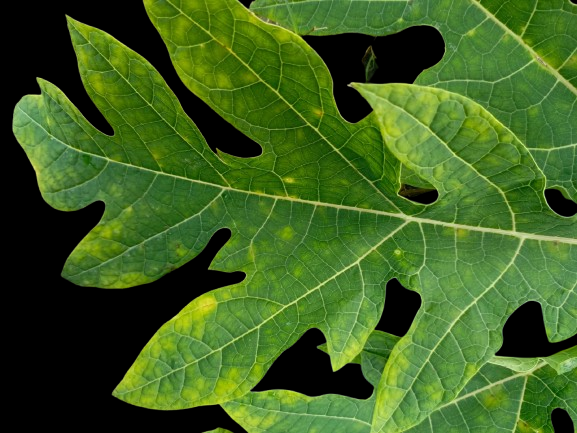
Crop: Papaya
Label: Pathogen_symptoms